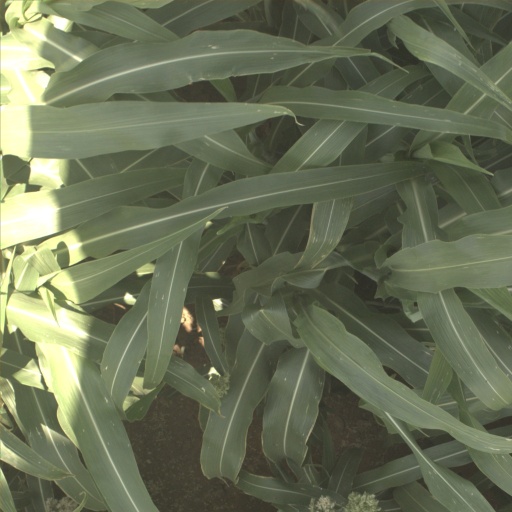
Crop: sorghum